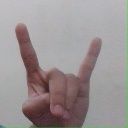
अक्षर: श